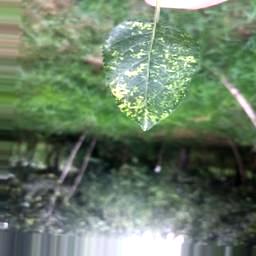
Label: Apple_Mosaic